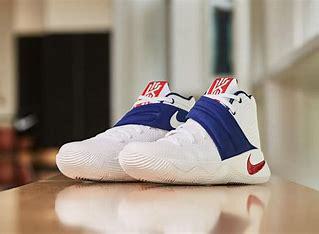
Brand: Nike
Model: Kyrie 2